2012 Isle of Man TT

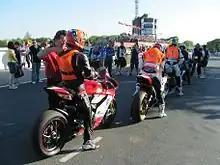
Newcomers line-up at the start-line for the Competitors Speed Control-Lap

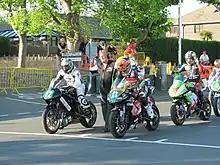
Lightweight TT at the start of the first timed practice session including Ian Pattinson (9), John Burrows (21) & James Hillier (1)

2012 Isle of Man TT were held between Saturday 26 May and Saturday 9 June 2012 on the 37.73-mile Isle of Man TT Mountain Course. The 2012 Isle of Man TT Festival also included the Pre-TT Classic Races on 25, 26 & 28 May 2012 and the Post-TT Races on 9 June 2012 and both events held on the Billown Circuit.